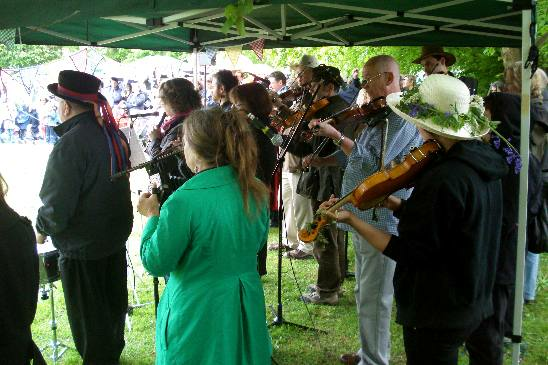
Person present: Yes